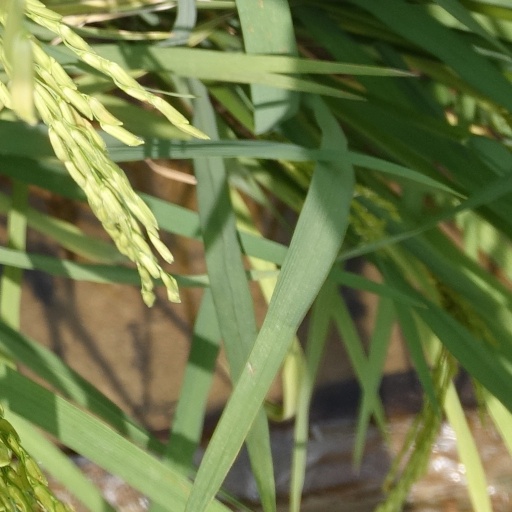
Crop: rice